Vladimir Andreichenko

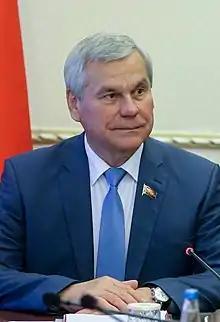
Andreichenko in 2019

Vladimir Pavlovich Andriejczenko (Belarusian: Уладзімір Паўлавіч Андрэйчанка; Russian: Владимир Павлович Андрейченко; born 2 January 1949) is a Belarusian agronomist and politician who was Chair of the House of Representatives from October 2008 to March 2024.